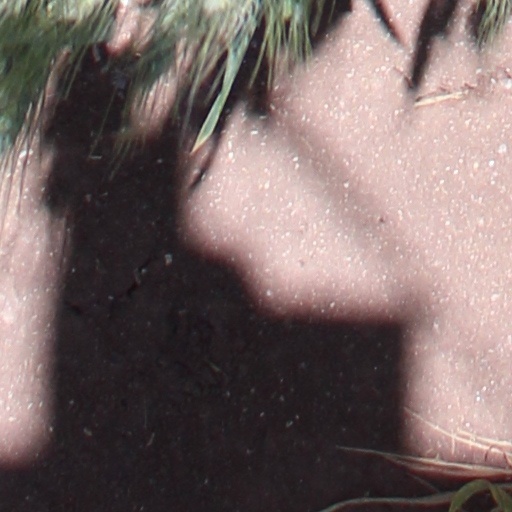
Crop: wheat